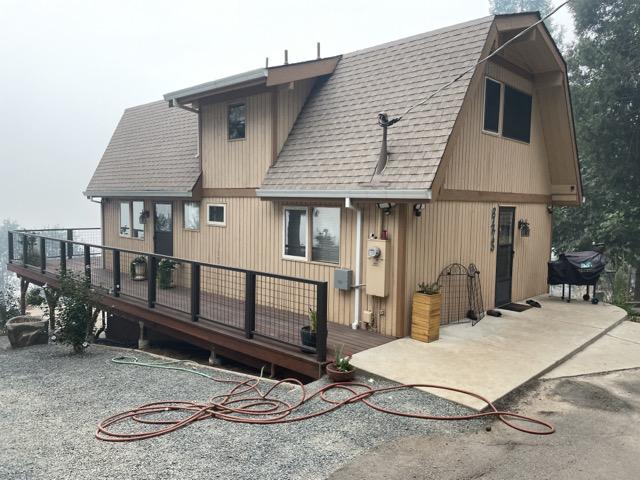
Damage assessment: no_damage